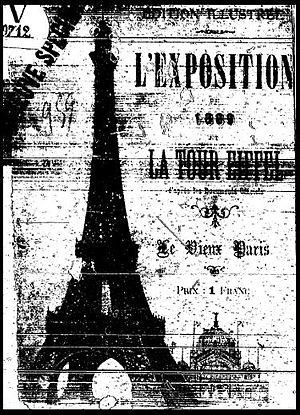
Couverture de L'Exposition de 1889 et la tour Eiffel, d'après les documents officiels. Livre de 1889 dans le domaine public. source http://gallica.bnf.fr/ark:/12148/bpt6k61693x
La tour Eiffel est une tour de fer puddlé de 324 mètres de hauteur située à Paris, à l’extrémité nord-ouest du parc du Champ-de-Mars en bordure de la Seine dans le 7ᵉ arrondissement. Son adresse officielle est 5, avenue Anatole-France.